Chrysorthenches porphyritis

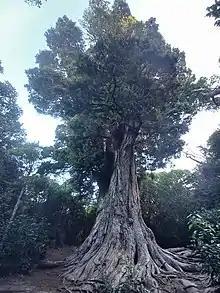
A larval host, "P. totara".

The species prefers to inhabit open native forest and scrub. The larval hosts of "C. porphyritis" are "Podocarpus laetus", "P. totara", "P. nivalis", and "Phyllocladus alpinus". The larvae are normally found feeding on "P. alpinus" where there are nearby "Podocarpus" species.